Safe standing

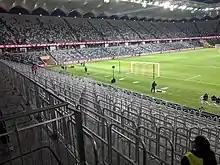
Safe Standing Area at the Western Sydney Stadium, in Australia

The legislation that relates to all-seater accommodation at football grounds in England and Wales (the 1989 Football Spectators Act) does not apply in Scotland. In 1998, the Scottish Premier League made it a condition of membership that clubs had to have an all-seater stadium. Many clubs outside Scotland's top tier have standing sections in their stadiums; prior to the 2013 merger of the SPL and SFL that formed the current Scottish Professional Football League, standing terraces could be used in the Scottish Cup, Scottish League Cup, Scottish Challenge Cup matches along with matches in the Scottish Football League Divisions 1, 2 and 3. On 19 December 2011, the Scottish Premier League announced that its all-seater requirement was being relaxed and that member clubs would be permitted to apply to pilot safe standing areas at their grounds, with this policy continued by the current top flight, the Scottish Premiership. Scottish TV reported that ""The league’s chief executive, Neil Doncaster, says a particular form of safe standing currently used by eight top-flight teams in Germany, known as rail seats, will be the permitted form of new-style terracing"". Nine out of twelve SPL clubs immediately indicated an interest in safe standing. Standing is now permitted at all football matches in Scotland.